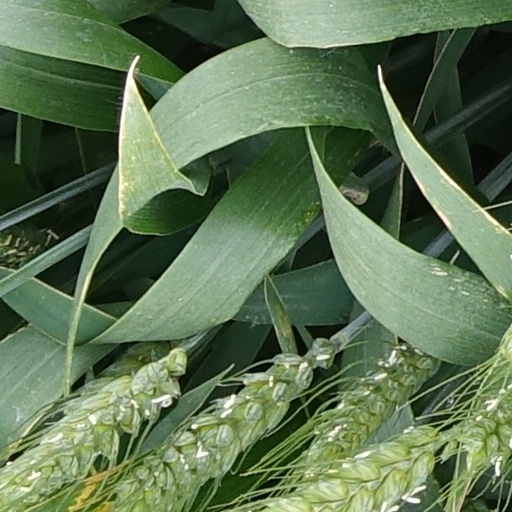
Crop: wheat